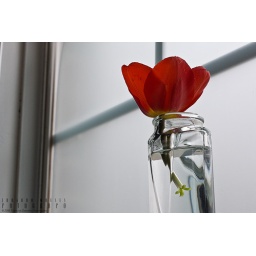
In water by the window